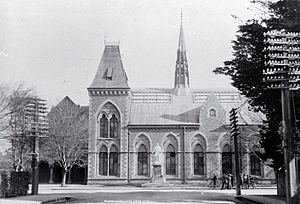
Julius von Haast
Canterbury Museum, færdigbygget i 1882.
Sir Johann Franz 'Julius' von Haast var en tysk geolog, der blev født i Bonn, i det daværende Prøjsen. Han blev senere uddannet delvist i Køln, delvist på universitetet i Bonn hvor han studerede mineralogi og geologi.